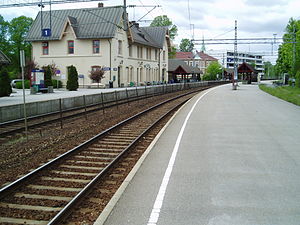
Fredrikstad Station
Fredrikstad Station er en norsk jernbanestation på Østfoldbanen i Fredrikstad. Stationen åbnede i 1879 sammen med Østfoldbanen. Den ligger 7,5 m.o.h., 94,26 km fra Oslo S. Den betjenes af NSBs regionaltog mellem Oslo og Halden/Göteborg.